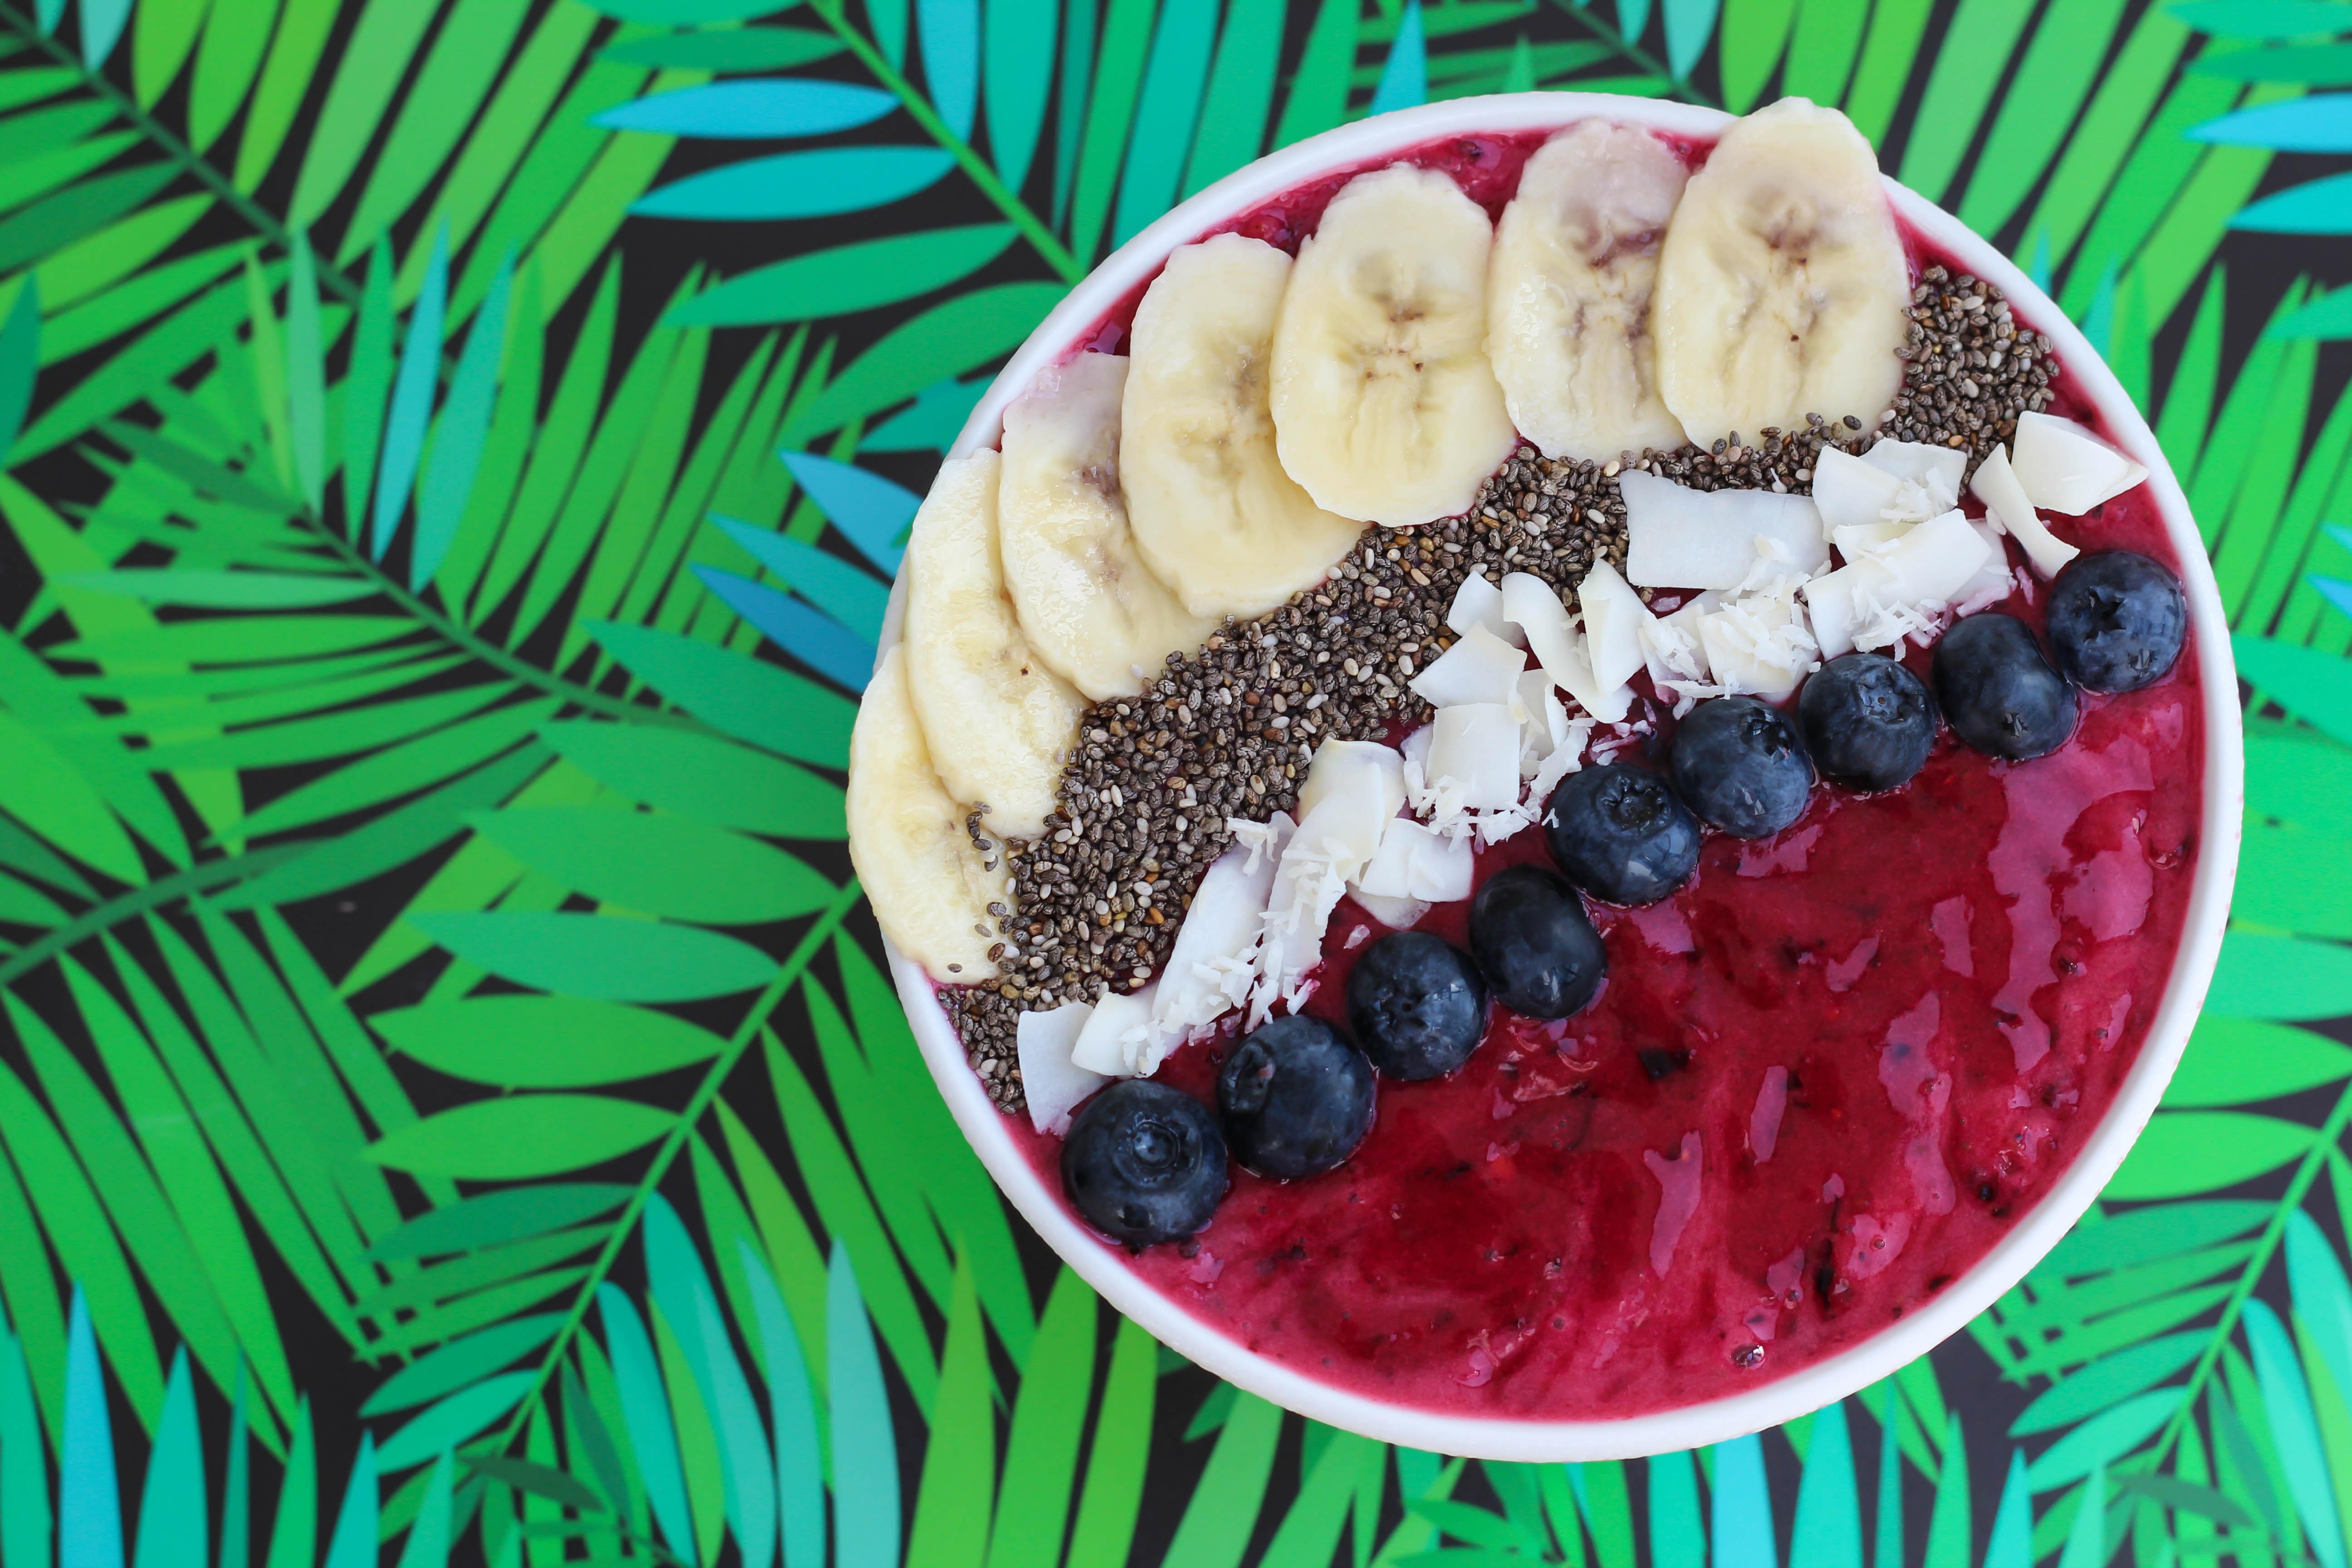
breakfast, smoothie, smoothie bowl, food, plant, fruit, recipe, ingredient, natural foods, berry, Olallieberry, seedless fruit, cuisine, superfood, baked goods, produce, art, dish, cream, pattern, frutti di bosco, sweetness, local food, accessory fruit, electric blue, platter, rubus, Superfruit, tableware, tree, comfort food, grass